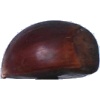
Label: chestnut